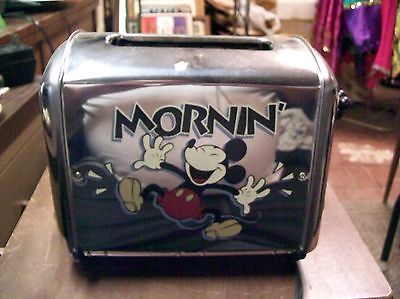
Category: toaster